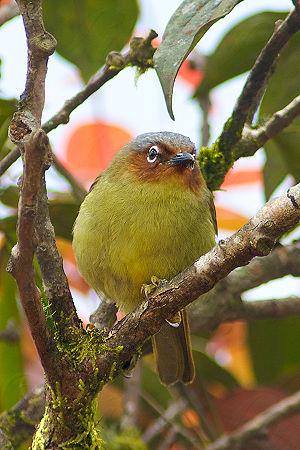
Zosterornis est un genre de passereaux de la famille des Zosteropidae.